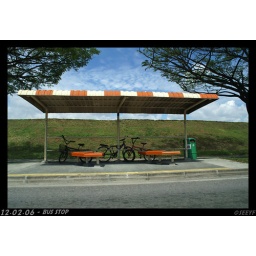
bus stop - part of a series taken on the road while travelling in a car